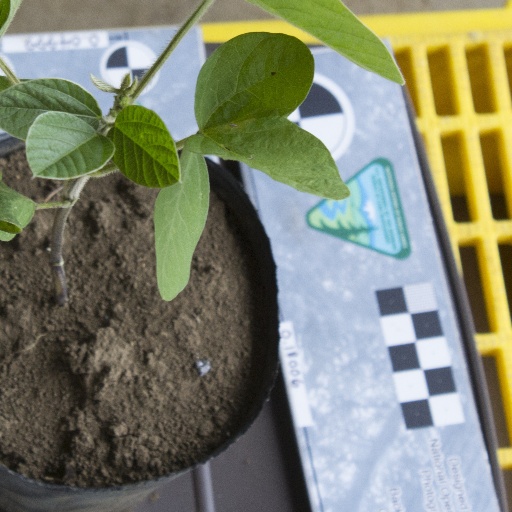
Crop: soybean